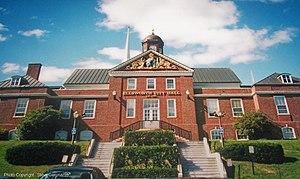
La ville d'Ellsworth est le siège du comté de Hancock, situé dans le Maine, aux États-Unis.